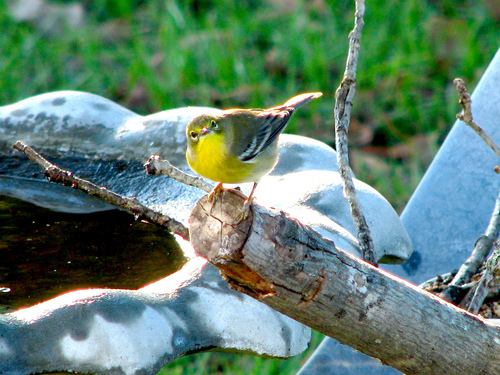
a small bird with a yellow underbelly and white and black striped wingsthe bird has a bright yellow breast with black and white lined wings.
the bird is small with yellow both feathers and gray wing feathers
this bird has black and white wing tips with a mostly grey body except for the underside of his neck and belly, which is yellow.
bird with yellow throat, yellowish green breast, green crown and nape, black eye and greenish white eyering
this particular bird has a yellow belly and breasts with white eye rings
this is a small bird with a yellow breast and a grey white tail wing and head.
this bird has yellow eyerings with yellow belly and orange feet.
the bird has a yellow belly, small bill and striped wingbars.
this bird is yellow with grey and has a very short beak.
Species: Pine Warbler